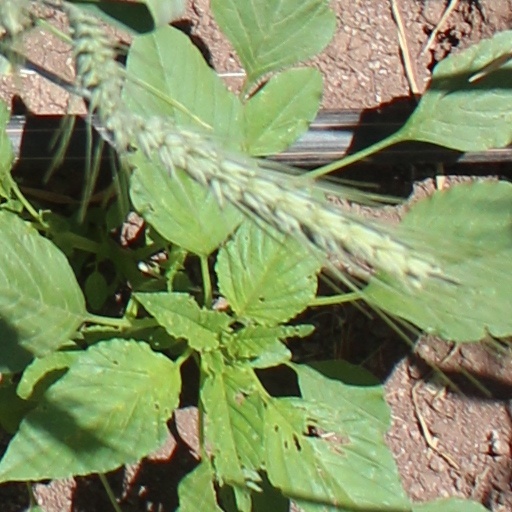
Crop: wheat